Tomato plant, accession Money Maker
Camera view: vertical (180 deg); turntable rotation: 180 degrees
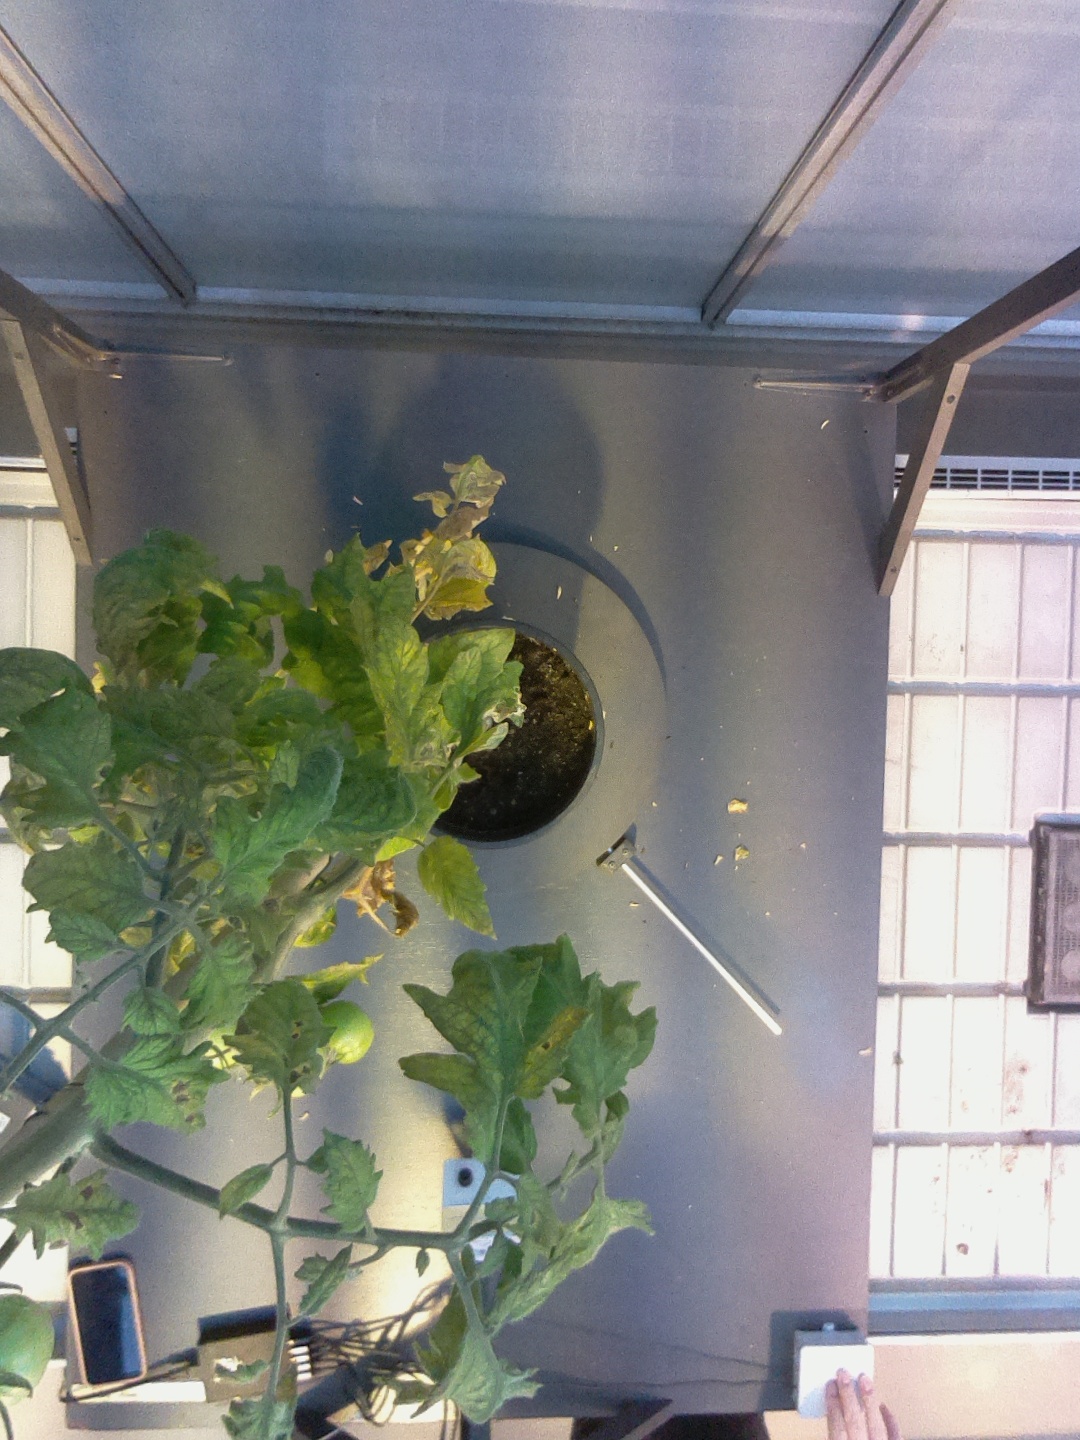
BBCH growth stage 79: 90% -100% of final fruit size